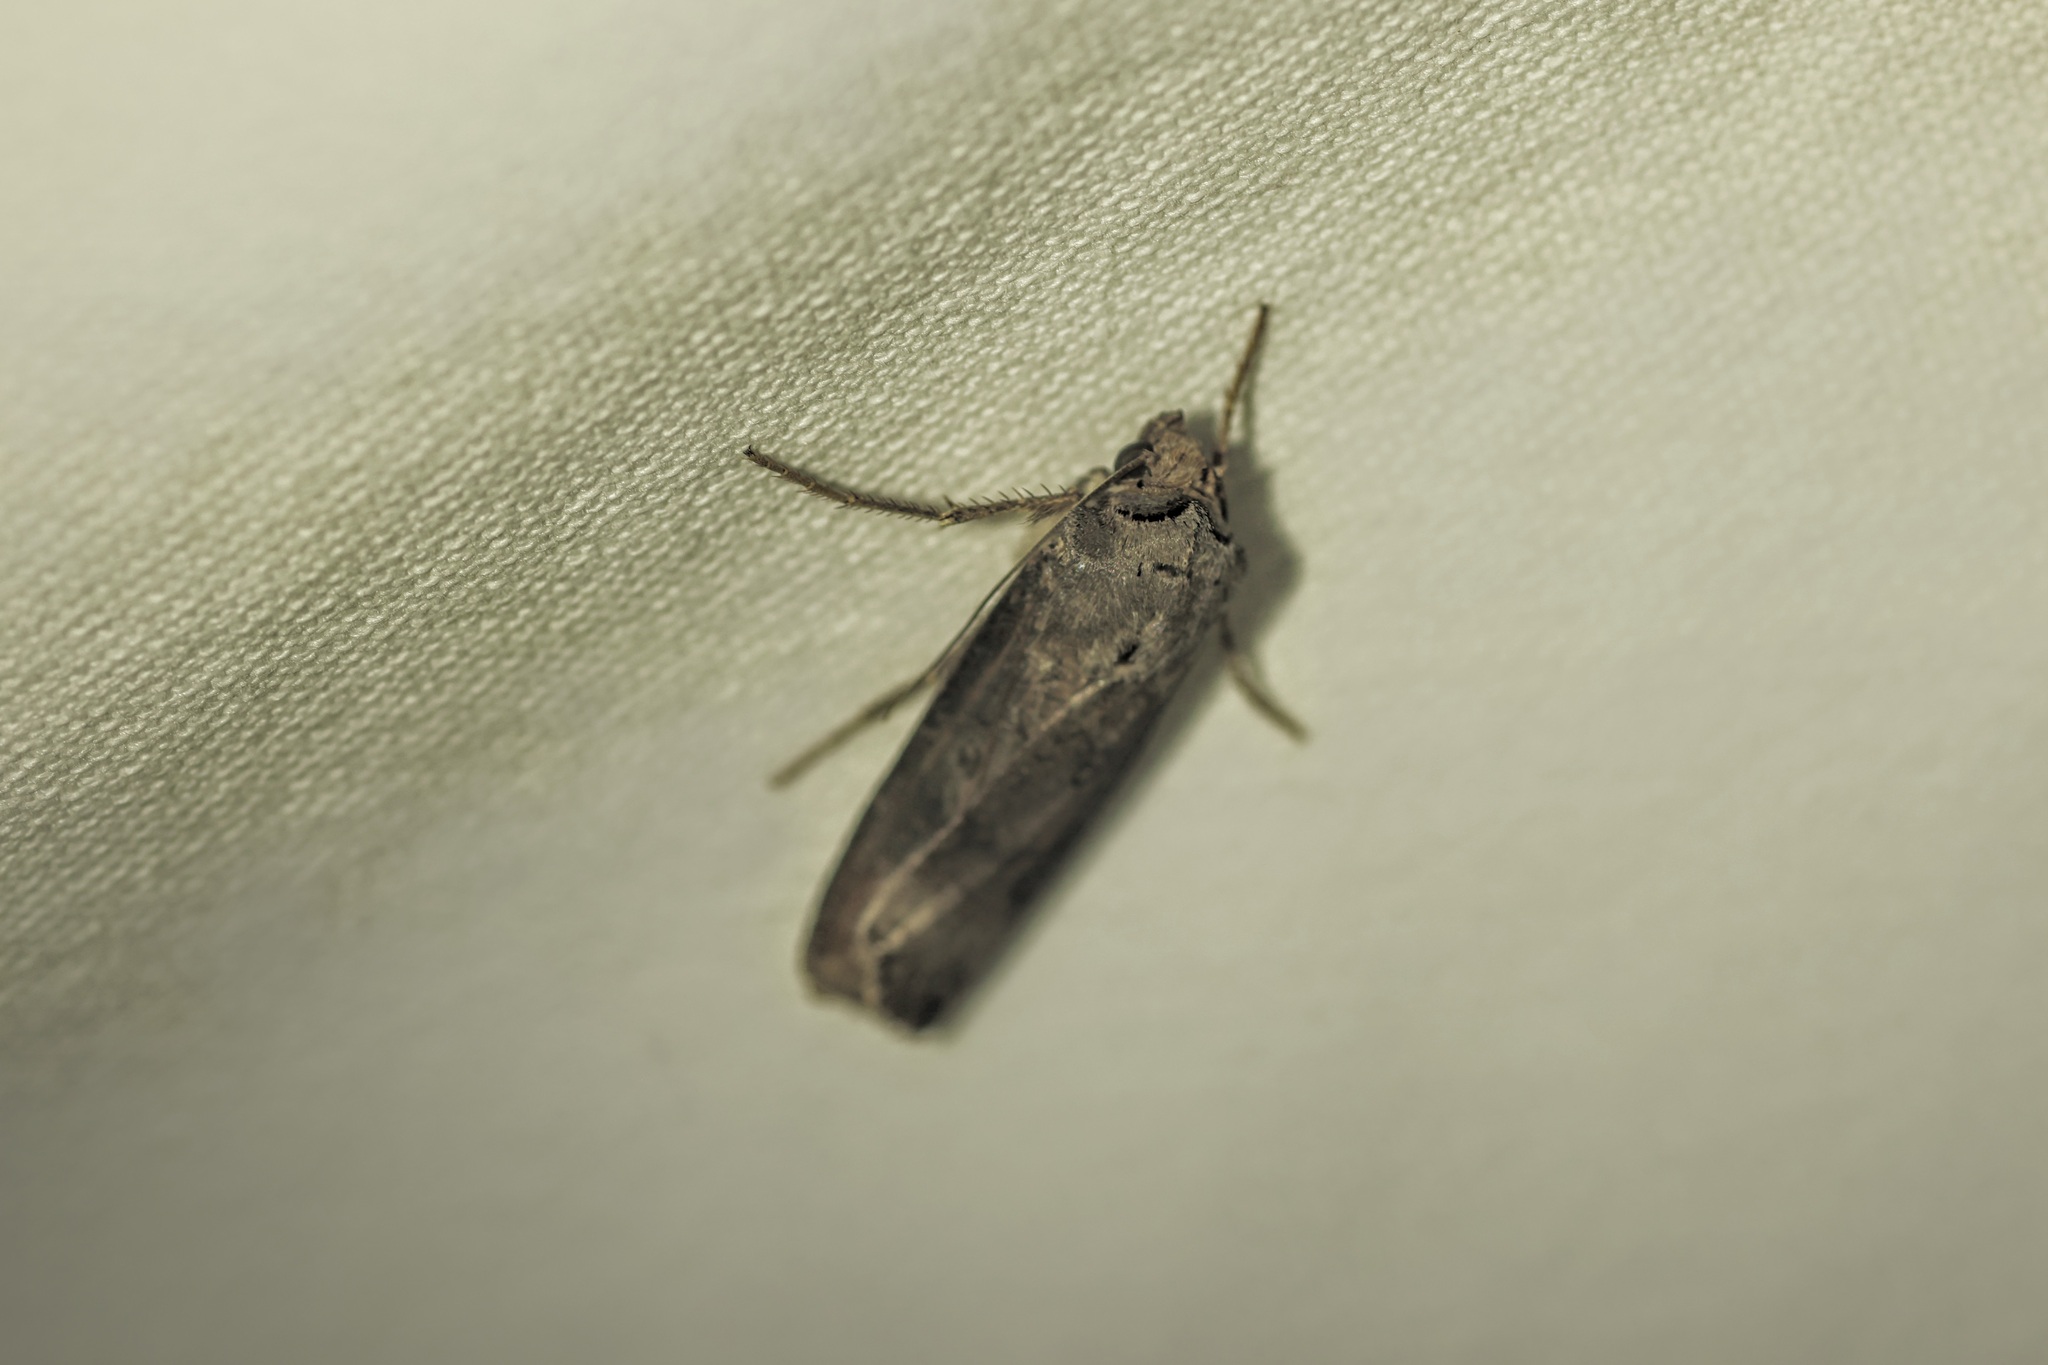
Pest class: cutworms